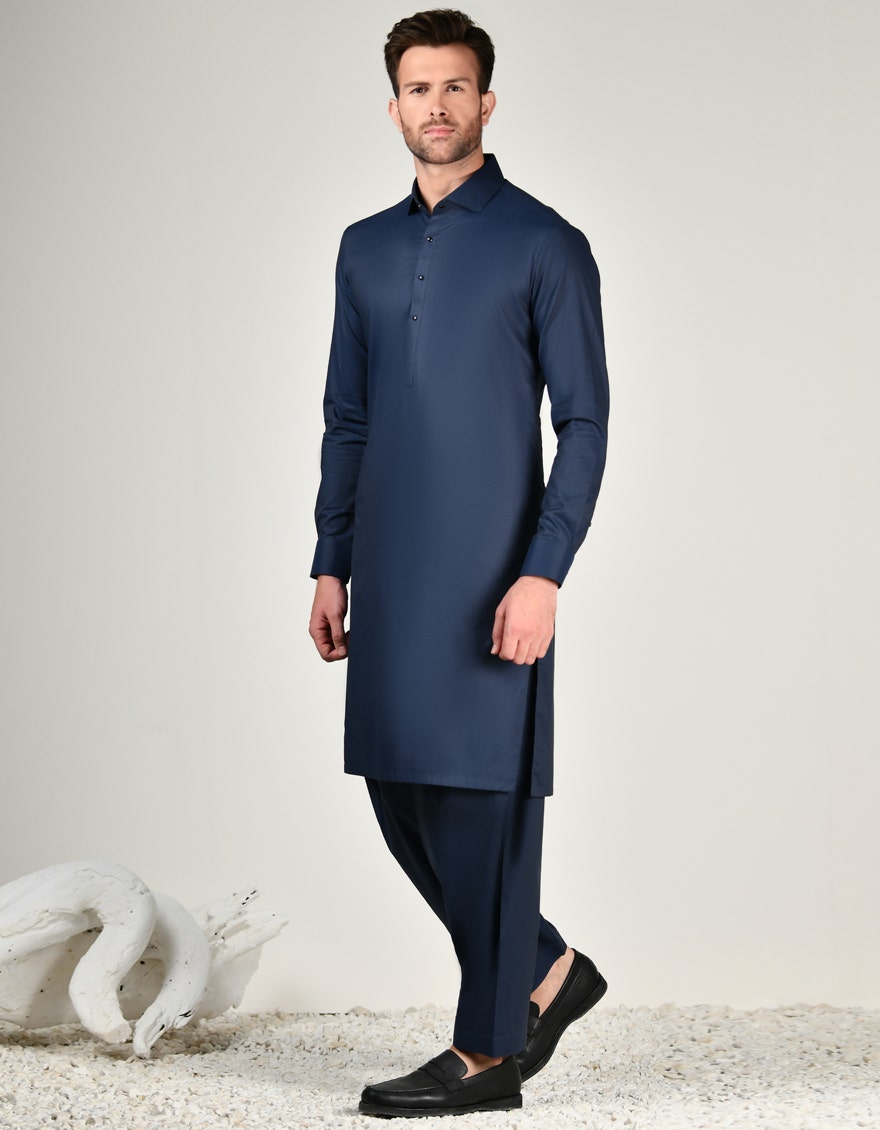
navy kurta pajamas